Forge Media

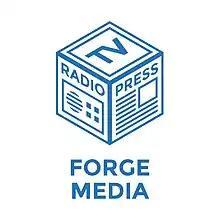
Forge Media Combined Logo

Forge Media is the student-run organization at the University of Sheffield which has overseen Forge Radio, Forge TV and Forge Press since 2008. On 4 July 2012, Forge Media was named Best Student Media at the NUS Awards. The award recognised the many hours of hard work put in by the members of the "Forge Press", Forge Radio and Forge TV teams, as individual teams and as one fully converged media package, displaying a wide range of multimedia skills and including hundreds of members of the student body, and reaching large audiences.